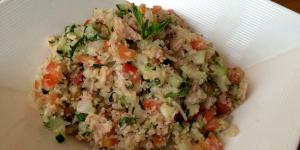
ensalada con trigo americano y atun